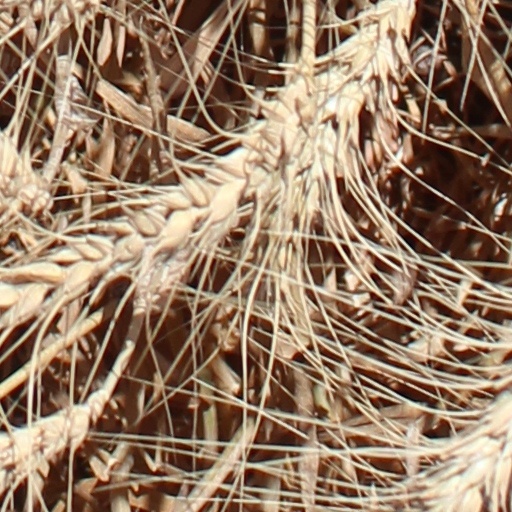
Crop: wheat